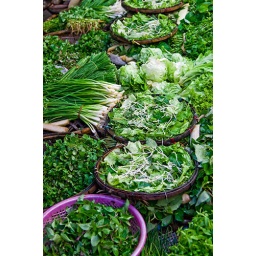
Leafy green garden fresh vegetables for sale in a street market in Hoi An's old town.